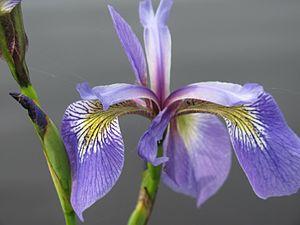
Emblème de la municipalité de Sainte-Félicité de L'Islet
Sainte-Félicité est une municipalité québécoise située dans la municipalité régionale de comté de L'Islet, de la région administrative de Chaudière-Appalaches.